River Forest, Illinois

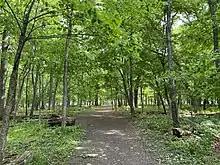
A trail in the Thatcher Woods forest preserve in River Forest

The Native American history of the area is closely tied to the Des Plaines River and includes Menominee and Chippewa settlements near what is now the Desplaines Avenue and Roosevelt Road forest preserves of Cook County. The Menominees would eventually be driven out by the Potowatomi Nation in 1810. The Potawatomi were in turn pushed west of the Mississippi by the Treaty of Chicago of 1833.